The Wild Bunch

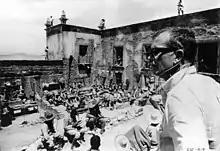
The director sets up the climactic gun battle sequences at "Agua Verde" (the Hacienda Ciénaga del Carmen).

Pike, anticipating that Mapache might double-cross him, hides the goods and has his men sell them to Mapache in separate amounts. However, Mapache learns from Teresa's mother that Angel stole some of the weapons and reveals this as Angel and Dutch deliver the last of the weapons. Angel desperately tries to escape, only to be captured and beaten. Mapache lets Dutch go after he states that Angel is a thief who deserves to be punished, and Dutch then tells Pike and the others what happened.